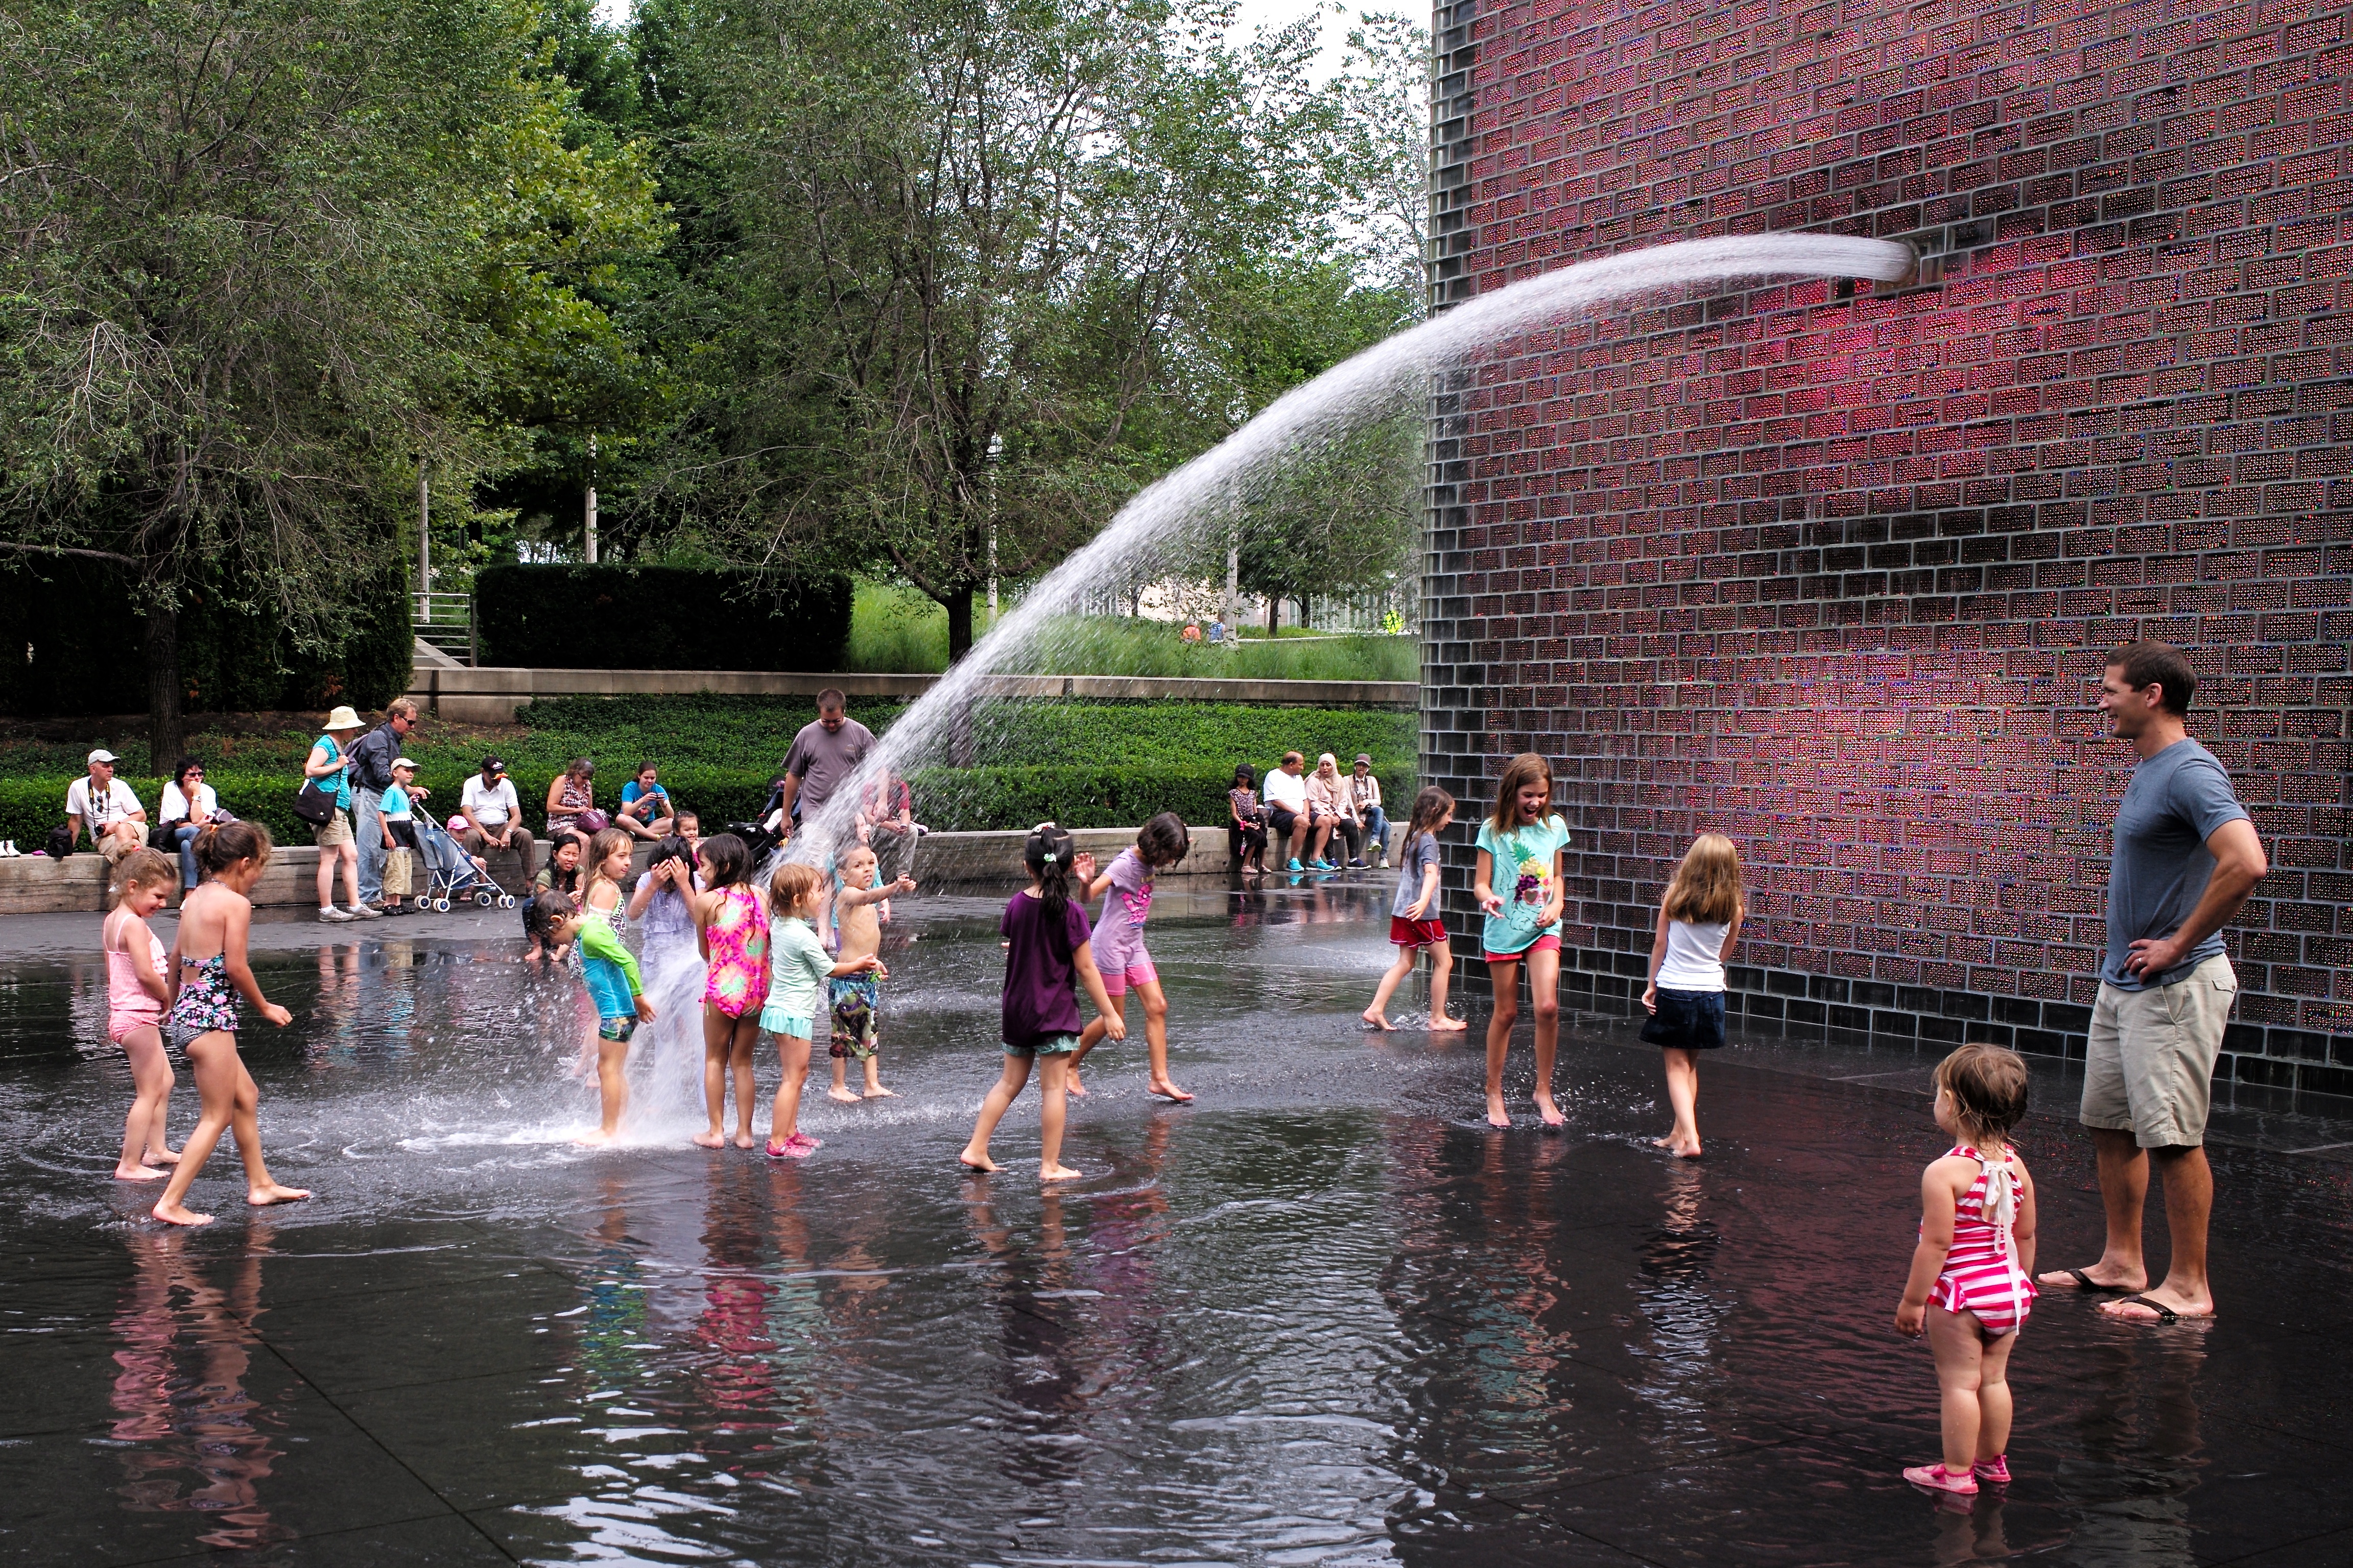
water, street, play, summer, jet, park, chicago, crown, wade, kids, m, fountain, 28, f2, leica, 240, millennium, water feature, sum, micron, endurance sports